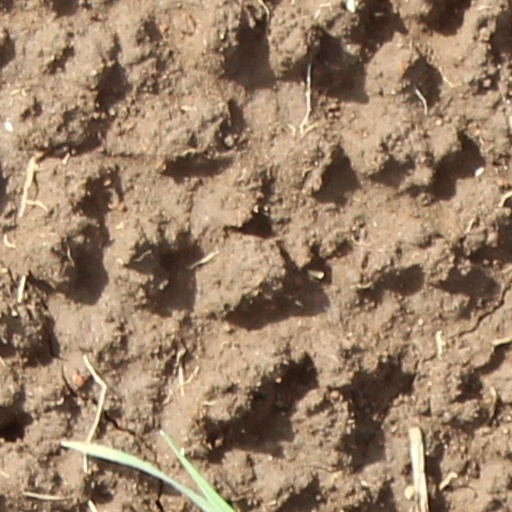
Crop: wheat